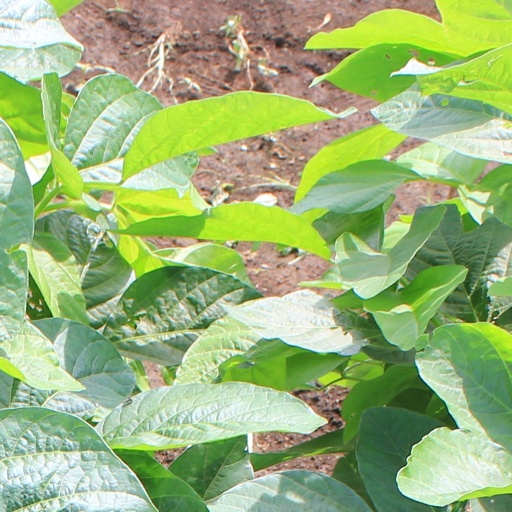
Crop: soybean